Las Últimas Noticias

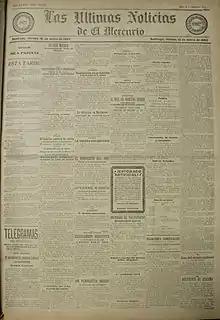
16 January 1903 (number 53) edition of "Las Últimas Noticias de El Mercurio"

The newspaper was founded on November 15, 1902 by the owner of El Mercurio, Agustín Edwards Mac Clure, after having made a trip to the United States as to the progress of the press. From that trip, Edwards implemented a series of reforms in his company, starting with the transformation of El Mercurio into a morning newspaper, and creating "Las Últimas Noticias de El Mercurio" 'The Latest News of El Mercurio' (posted in the afternoon). The first director of Las Últimas Noticias was the writer Joaquín Diaz Garcés.